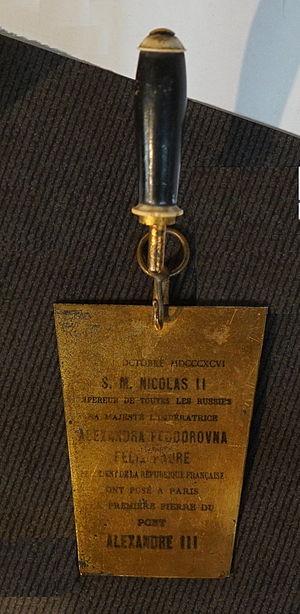
Truelle donnée par le tzar et la tzarinne aux officiels lors de l'inauguration du pont, présenté lors de l'exposition.Inscription en lettres majuscules: ?? octobre MDCCCXCVI / S. M. Nicolas II / Empéreur de toutes les Russies / Sa Majesté l'Impératrice Alexandra Féodorovna / Félix Faure / président de la République Française / ont posé à Paris / la première pierre du / Pont / Alexandre III.
Le pont Alexandre-III est un pont franchissant la Seine entre le 7ᵉ et le 8ᵉ arrondissement de Paris.
L’avenue Winston-Churchill est une voie du 8ᵉ arrondissement de Paris, en France.